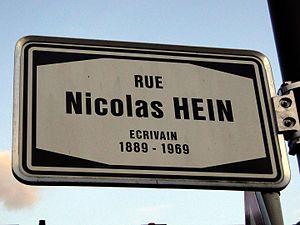
Plaque de nom de rue à Luxembourg-Ville